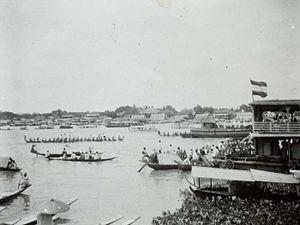
Palembang est une ville d'Indonésie, dans le sud de l'île de Sumatra. C'est la capitale de la province de Sumatra du Sud. Elle a le statut de kota. Sa population s'élevait à 1 742 186 habitants en 2013. C'est la deuxième ville importante de Sumatra après Medan, et la septième du pays après Jakarta, Surabaya, Bandung, Medan, Semarang, et Makassar. La ville a accueilli la 26ᵉ édition des SEA Games en 2011 et les Jeux asiatiques de 2018.